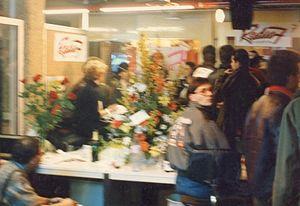
Afflux des auditeurs dans les locaux de Radio 7 le soir de la fermeture de l'antenne
Radio 7 était une station de radio thématique du groupe Radio France. Sa cible était un public dit « jeune ». Radio publique, elle a émis sur la région parisienne, du 2 juin 1980 au 20 février 1987. À sa fermeture, la plupart de ses moyens techniques, ainsi qu'une partie du budget qui lui était alloué furent transférés pour créer France Info. Sa descendante implicite dans le groupe Radio France est Mouv'.